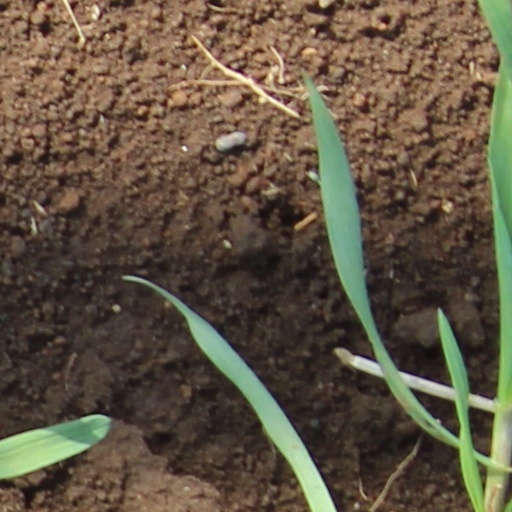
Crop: wheat